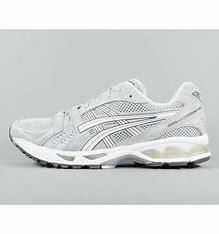
Brand: Asics
Model: Gel Kayano 14